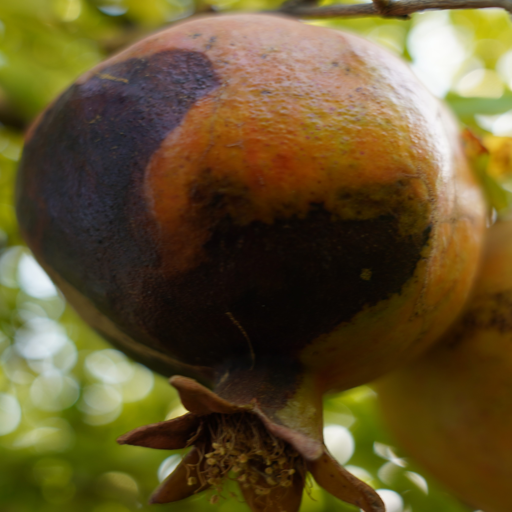
Label: Colletotrichum spp